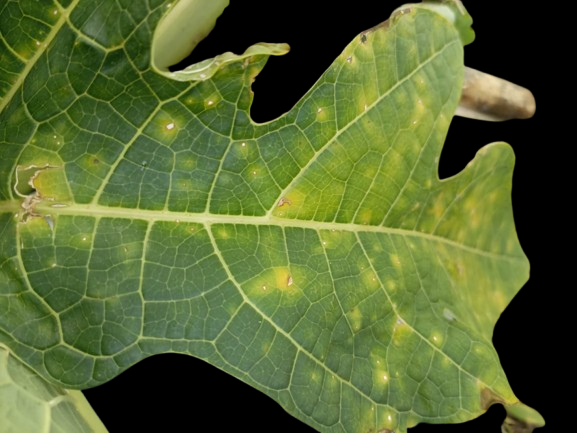
Crop: Papaya
Label: Curled_Yellow_Spot